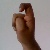
The image shows a hand gesture representing the letter 'X' in Indian Sign Language.